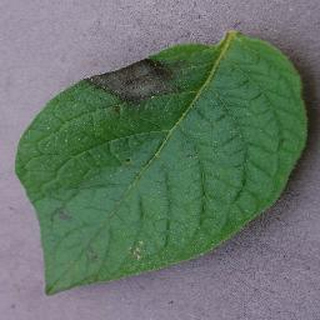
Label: potato_late_blight